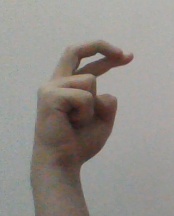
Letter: zay